Renaissance World Tour

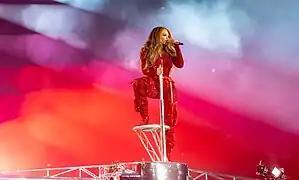
Beyoncé on the silver war tank

A visual interlude marks the next act as Renaissance, showing a maximalist montage of intergalactic travel and robotic machines reminiscent of Fritz Lang's 1927 sci-fi film "Metropolis". This robot-themed segment of the show is interspersed with spoken word interludes from legendary commentator Kevin Jz Prodigy in an homage to ball culture. As the voice asks if the audience is 'ready to serve' and 'ready to slay', Beyoncé performs the first track from "Renaissance", "I'm That Girl". Beyoncé then performs "Cozy" with two mechanical arms holding silver frames interacting with her as she dances. She then performs "Alien Superstar", with elements of "Sweet Dreams", followed by "Lift Off". The French dance duo Les Twins perform a dance break to "7/11".